Byron, Monroe County, Wisconsin

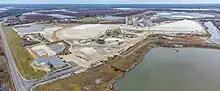
Frac sand mine in Byron on Wis-173

According to the United States Census Bureau, the town has a total area of 36.1 square miles (93.4 km), of which, 35.5 square miles (91.9 km) of it is land and 0.6 square miles (1.5 km) of it (1.61%) is water.